Duchess Marie Louise of Mecklenburg-Schwerin

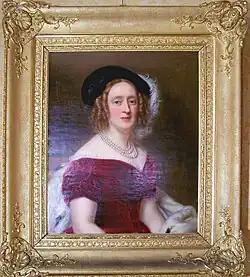
Portrait of Marie Louise (by Karl Joseph Stieler, 1851).

On 7 October 1825 in Ludwigslust, at the age of 22, Marie Louise married 29-year-old Georg, Duke of Saxe-Altenburg. Georg was the son of Frederick, Duke of Saxe-Altenburg, and Duchess Charlotte Georgine of Mecklenburg-Strelitz. The newly-wedded couple would live in Charlottenburg Palace in Hildburghausen until 1829.